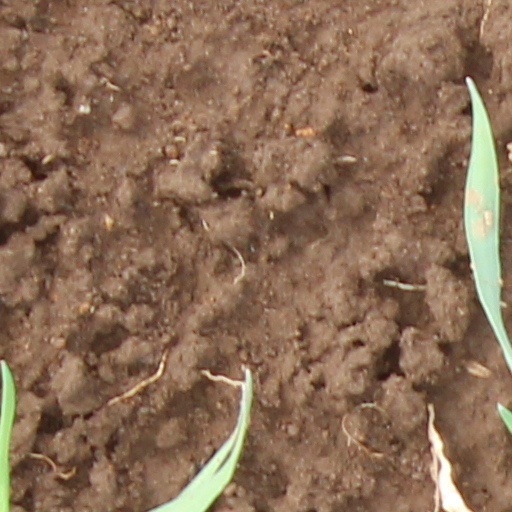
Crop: wheat